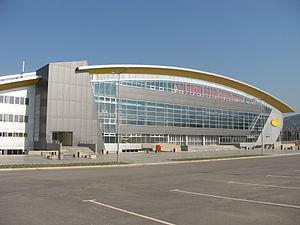
Le Centre sportif Boris-Trajkovski est le plus grand complexe sportif couvert de la République de Macédoine, il se trouve à Skopje, dans la municipalité de Karpoch. Il porte le nom de Boris Trajkovski, un Président de la République de Macédoine décédé en 2004 dans un accident d'avion.